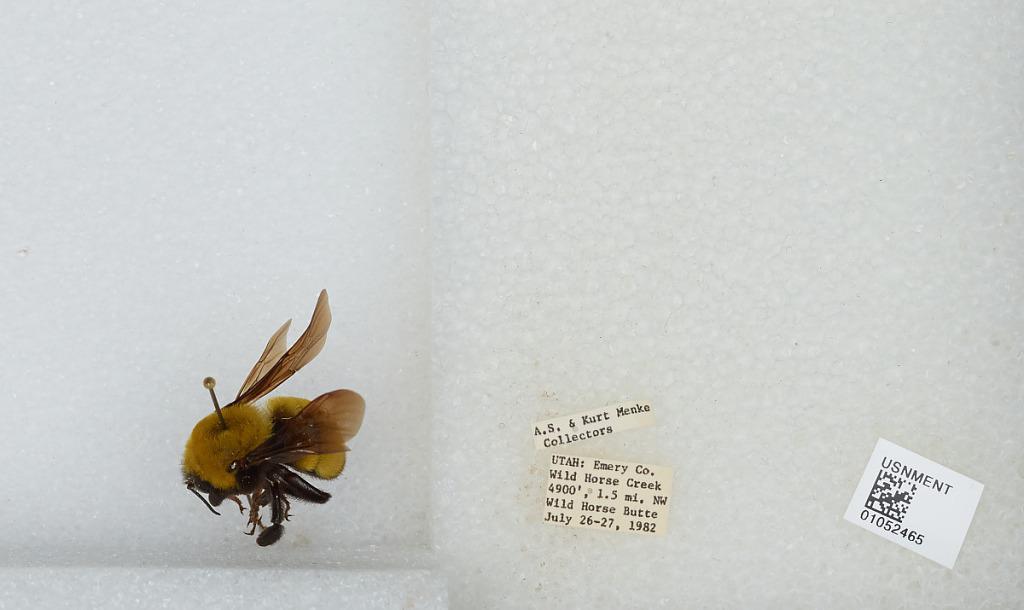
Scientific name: Bombus sp.
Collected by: A. Menke & K. Menke
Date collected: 1982-7-26
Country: United States
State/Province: Utah
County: Emery
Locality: Wild Horse Creek, 1.5 miles North West Wild Horse Butte
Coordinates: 38.5892, -110.732